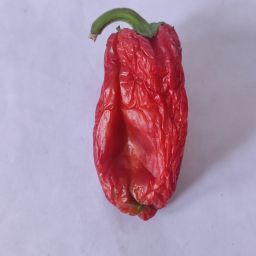
Crop: Bell Pepper
Quality: Dried